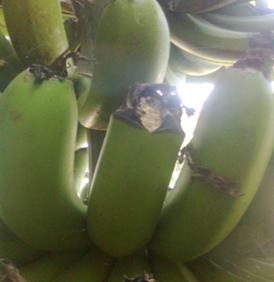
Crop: unknown
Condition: banana_banana_cigar_end_rot